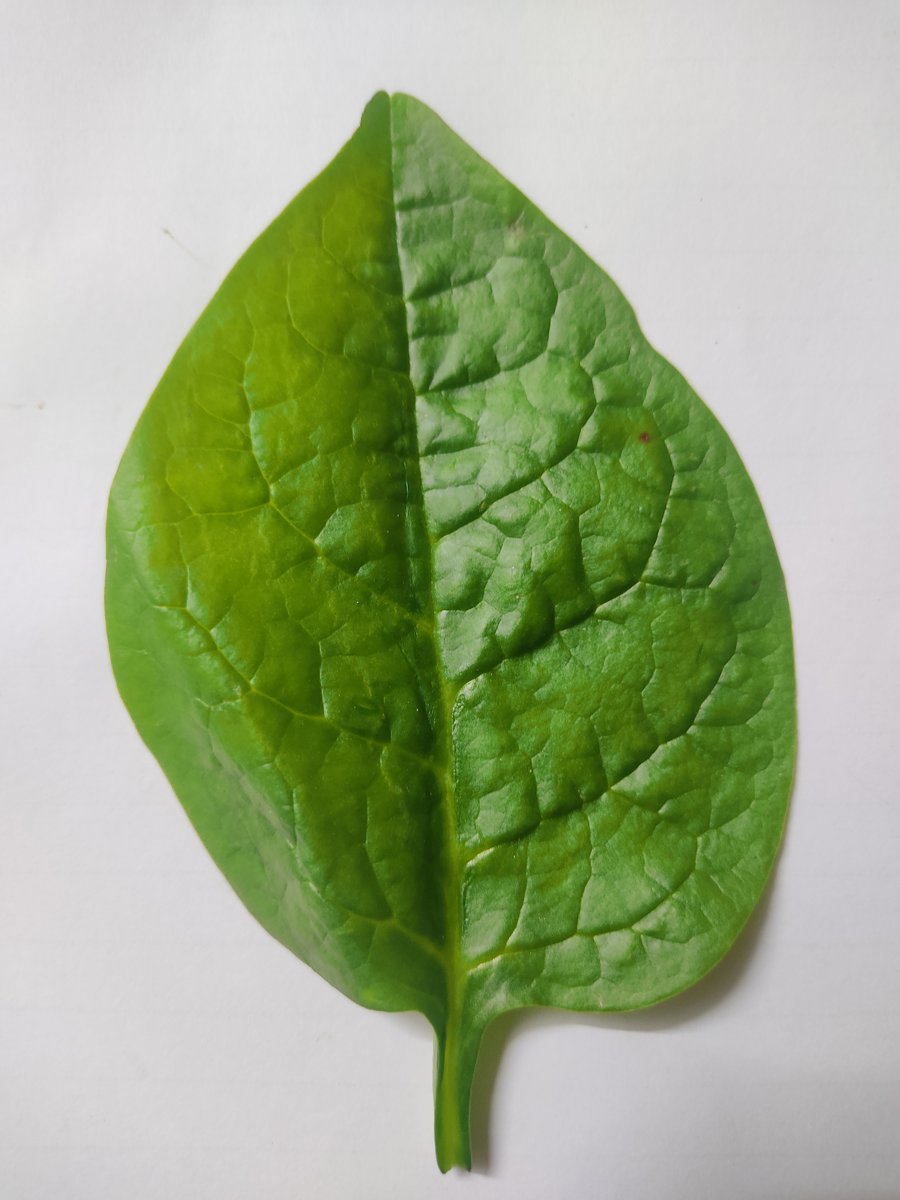
Label: Healthy-Leaf